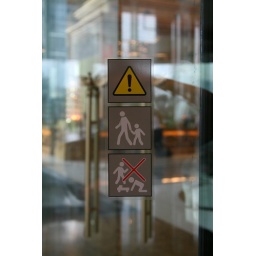
warning sign by the revolving door at the sheraton futian in shenzhen china